McIntyre Building

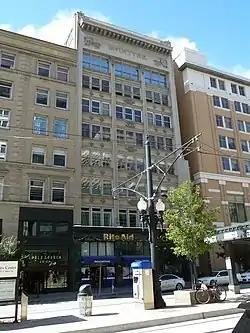
McIntyre Building, September 2014

The McIntyre Building is a historic commercial building in downtown Salt Lake City, Utah, United States, that is listed on the National Register of Historic Places (NRHP).